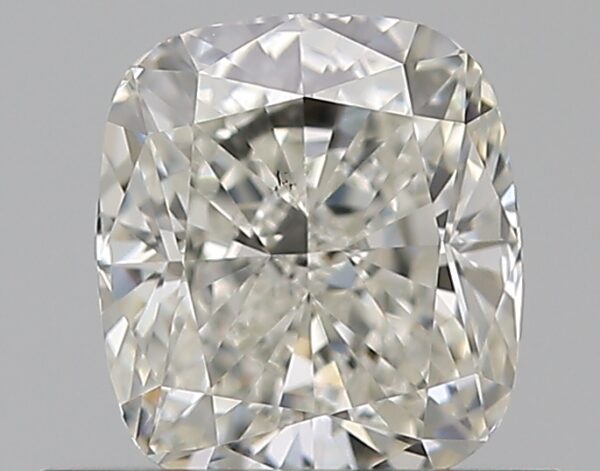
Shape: cushion
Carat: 0.7
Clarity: VS1
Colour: I
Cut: EX
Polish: EX
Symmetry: VG
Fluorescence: N
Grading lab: GIA
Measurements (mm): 5.36 x 4.75 x 3.26